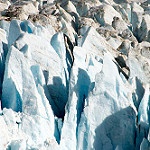
Label: glacier